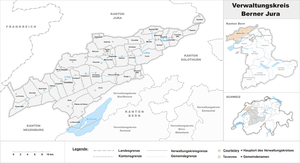
L'arrondissement administratif du Jura bernois est un des 10 arrondissements administratifs du canton de Berne en Suisse.